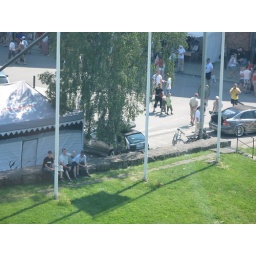
cable car over the river